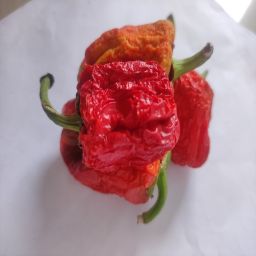
Crop: Bell Pepper
Quality: Dried